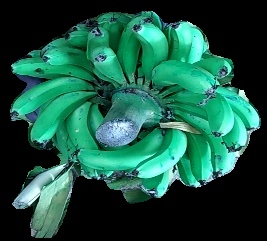
Variety: pachbale
Grade: grade3